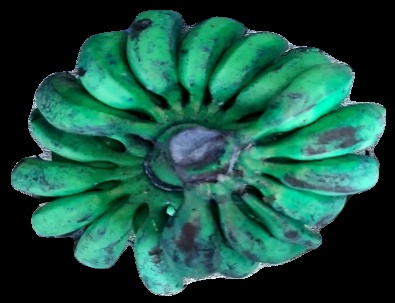
Variety: rasbale
Grade: grade3